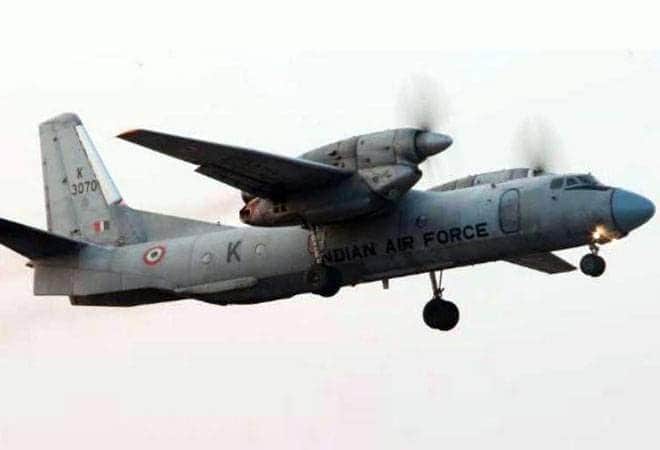
Vehicle type: Planes